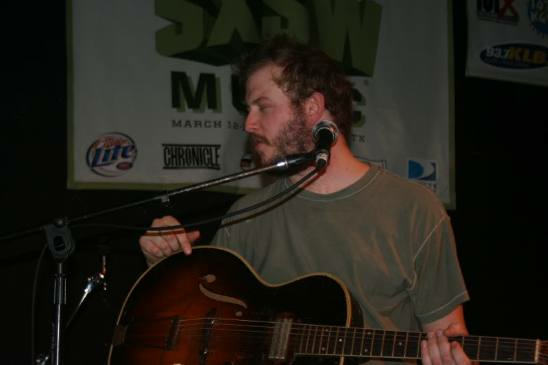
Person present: Yes